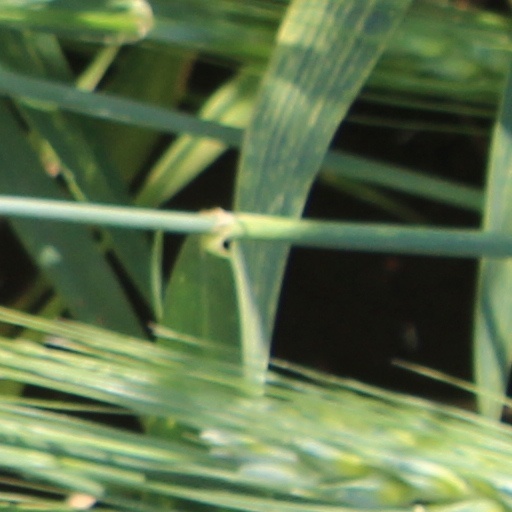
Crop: wheat